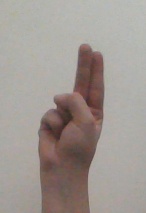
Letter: taa